Wonthaggi

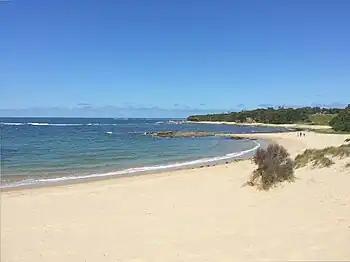
Swimming Rockpool, Surf Beach Road, Cape Paterson

Williamsons Beach on Lower Powlett Road is located next to the Wonthaggi Wind Farm and the Victorian Desalination Plant. The Victorian Desalination Plant also has a 225-hectare park and 8 km of walking, riding and cycling tracks. Seashell collecting is permitted on Wonthaggi Beaches.